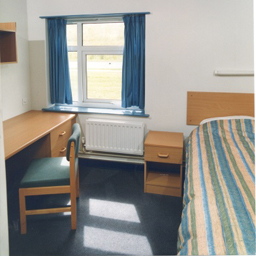
Room type: bedroom